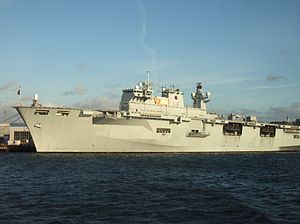
L12 Ocean
HMS Ocean (L12) set i Plymouth 2006
HMS Ocean (L12) set i Plymouth 2006
Ocean er et såkaldt LHD, det eneste skib i sin klasse. Skibet er designet til at støtte amfibielandgangsoperationer samt at støtte flådestyrker med stabsfaciliteter. Skibet var det største skib i Royal Navy indtil hangarskibene af Queen Elizabeth-klassen bliver operative. Skibet er i 2018 solgt til Brasilien og det forventes at blive leveret inden udgangen af 2018.